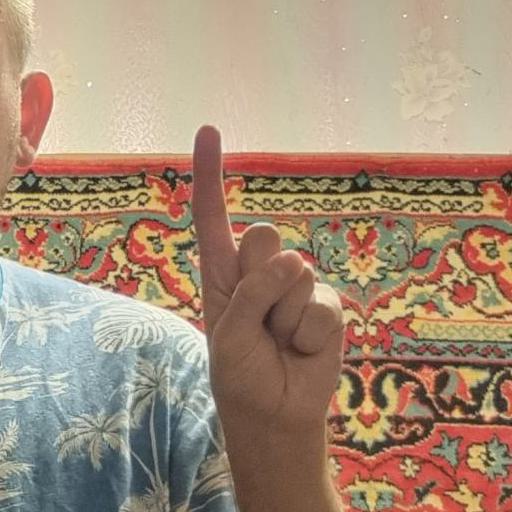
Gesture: one